Le Merle noir

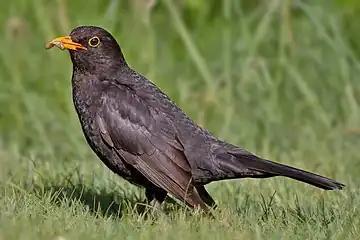
A male blackbird, "Turdus merula"; the males are known for their song

The composition originated in a 1952 commission for an examination piece for flute by the Conservatoire de Paris, where Messiaen served as professor of harmony and musical analysis. For that year, the first-prize winners in the were Daniel Morlier, Jean-Pierre Eustache, Jean Ornetti, Régis Calle, and the British Alexander Murray.